Manvantara

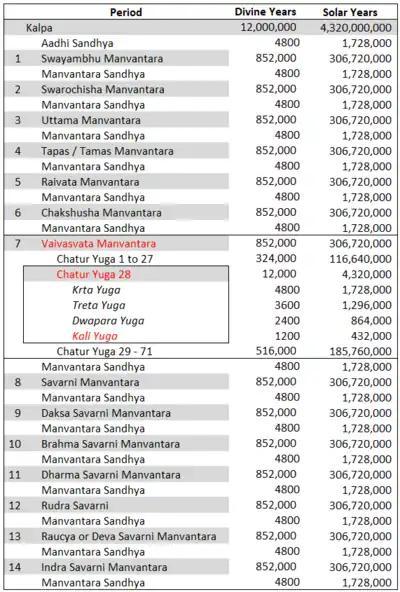
Structure of a Kalpa. Red color highlights the current period.

Each "manvantara" lasts for 306,720,000 years (852,000 divine years; 1 divine year = 360 solar years) and repeats seventy-one "Yuga Cycles" (world ages). In a "kalpa" (day of Brahma), which lasts for 4.32 billion years (12 million divine years or 1,000 "Yuga Cycles"), there are a total of fourteen "manvantaras" (14 x 71 = 994 "Yuga Cycles"), where each is followed by and the first preceded by a "manvantara-sandhya" (fifteen "sandhyas") with each "sandhya" lasting for 1,728,000 years (4,800 divine years; the duration of "Satya Yuga"). During each "manvantara-sandhya", the earth ("Bhu-loka") is submerged in water.